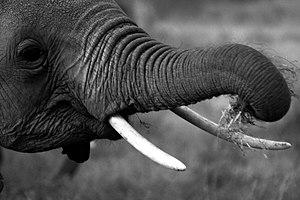
Kenya